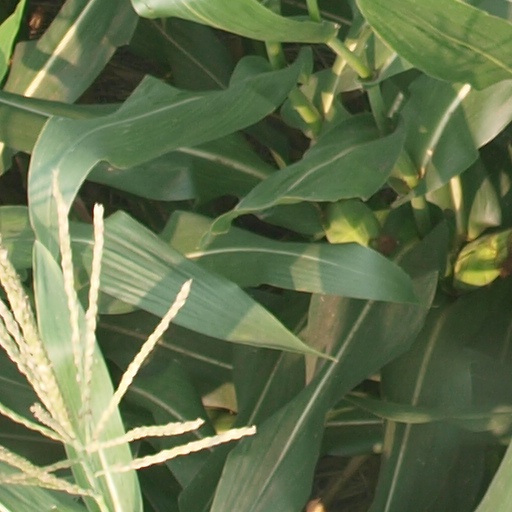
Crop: maize; corn